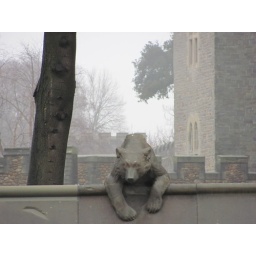
One of many animals climbing over the walls of Cardiff Castle.